University of New Mexico bayoneting incident

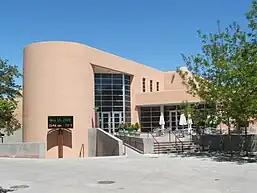

On the morning of May 8, 1970, UNM President Ferrel Heady met with the Board of Regents to discuss the student strike and occupation of the Student Union Building. The Board decided to file a court order to force students to leave the Student Union Building in the interest of preventing damage to the building and property. Although the order provided for the use of force to clear the building, the UNM Board of Regents did not request that the National Guard be sent, instead opting for campus and city police. Students learned about the court order at about 8:45 am, and Heady visited the Student Union Building at about 10 am, asking students to voluntarily clear the building.